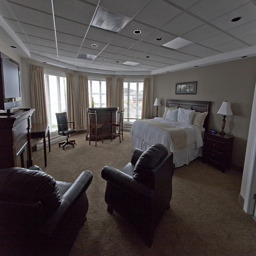
A bedroom with a bed and other furniture and decor.
A large bedroom has a tv, chairs and a bed in it.
A bedroom with a bed, television, a desk and five chairs.
A very large motel room that someone is staying the night.
this bedroom is very large there are two leather seats and a large bed